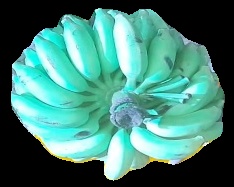
Variety: elakki-bale
Grade: grade2